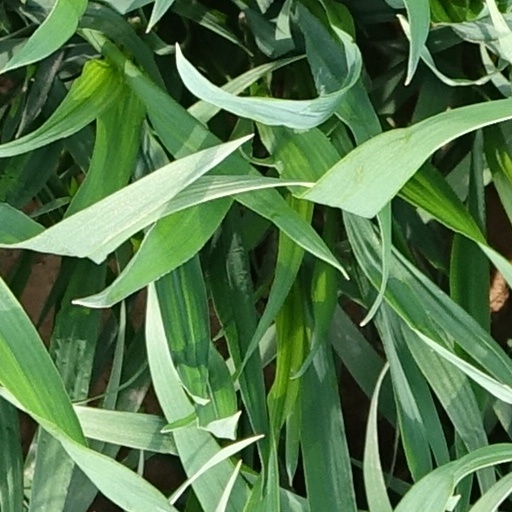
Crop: wheat